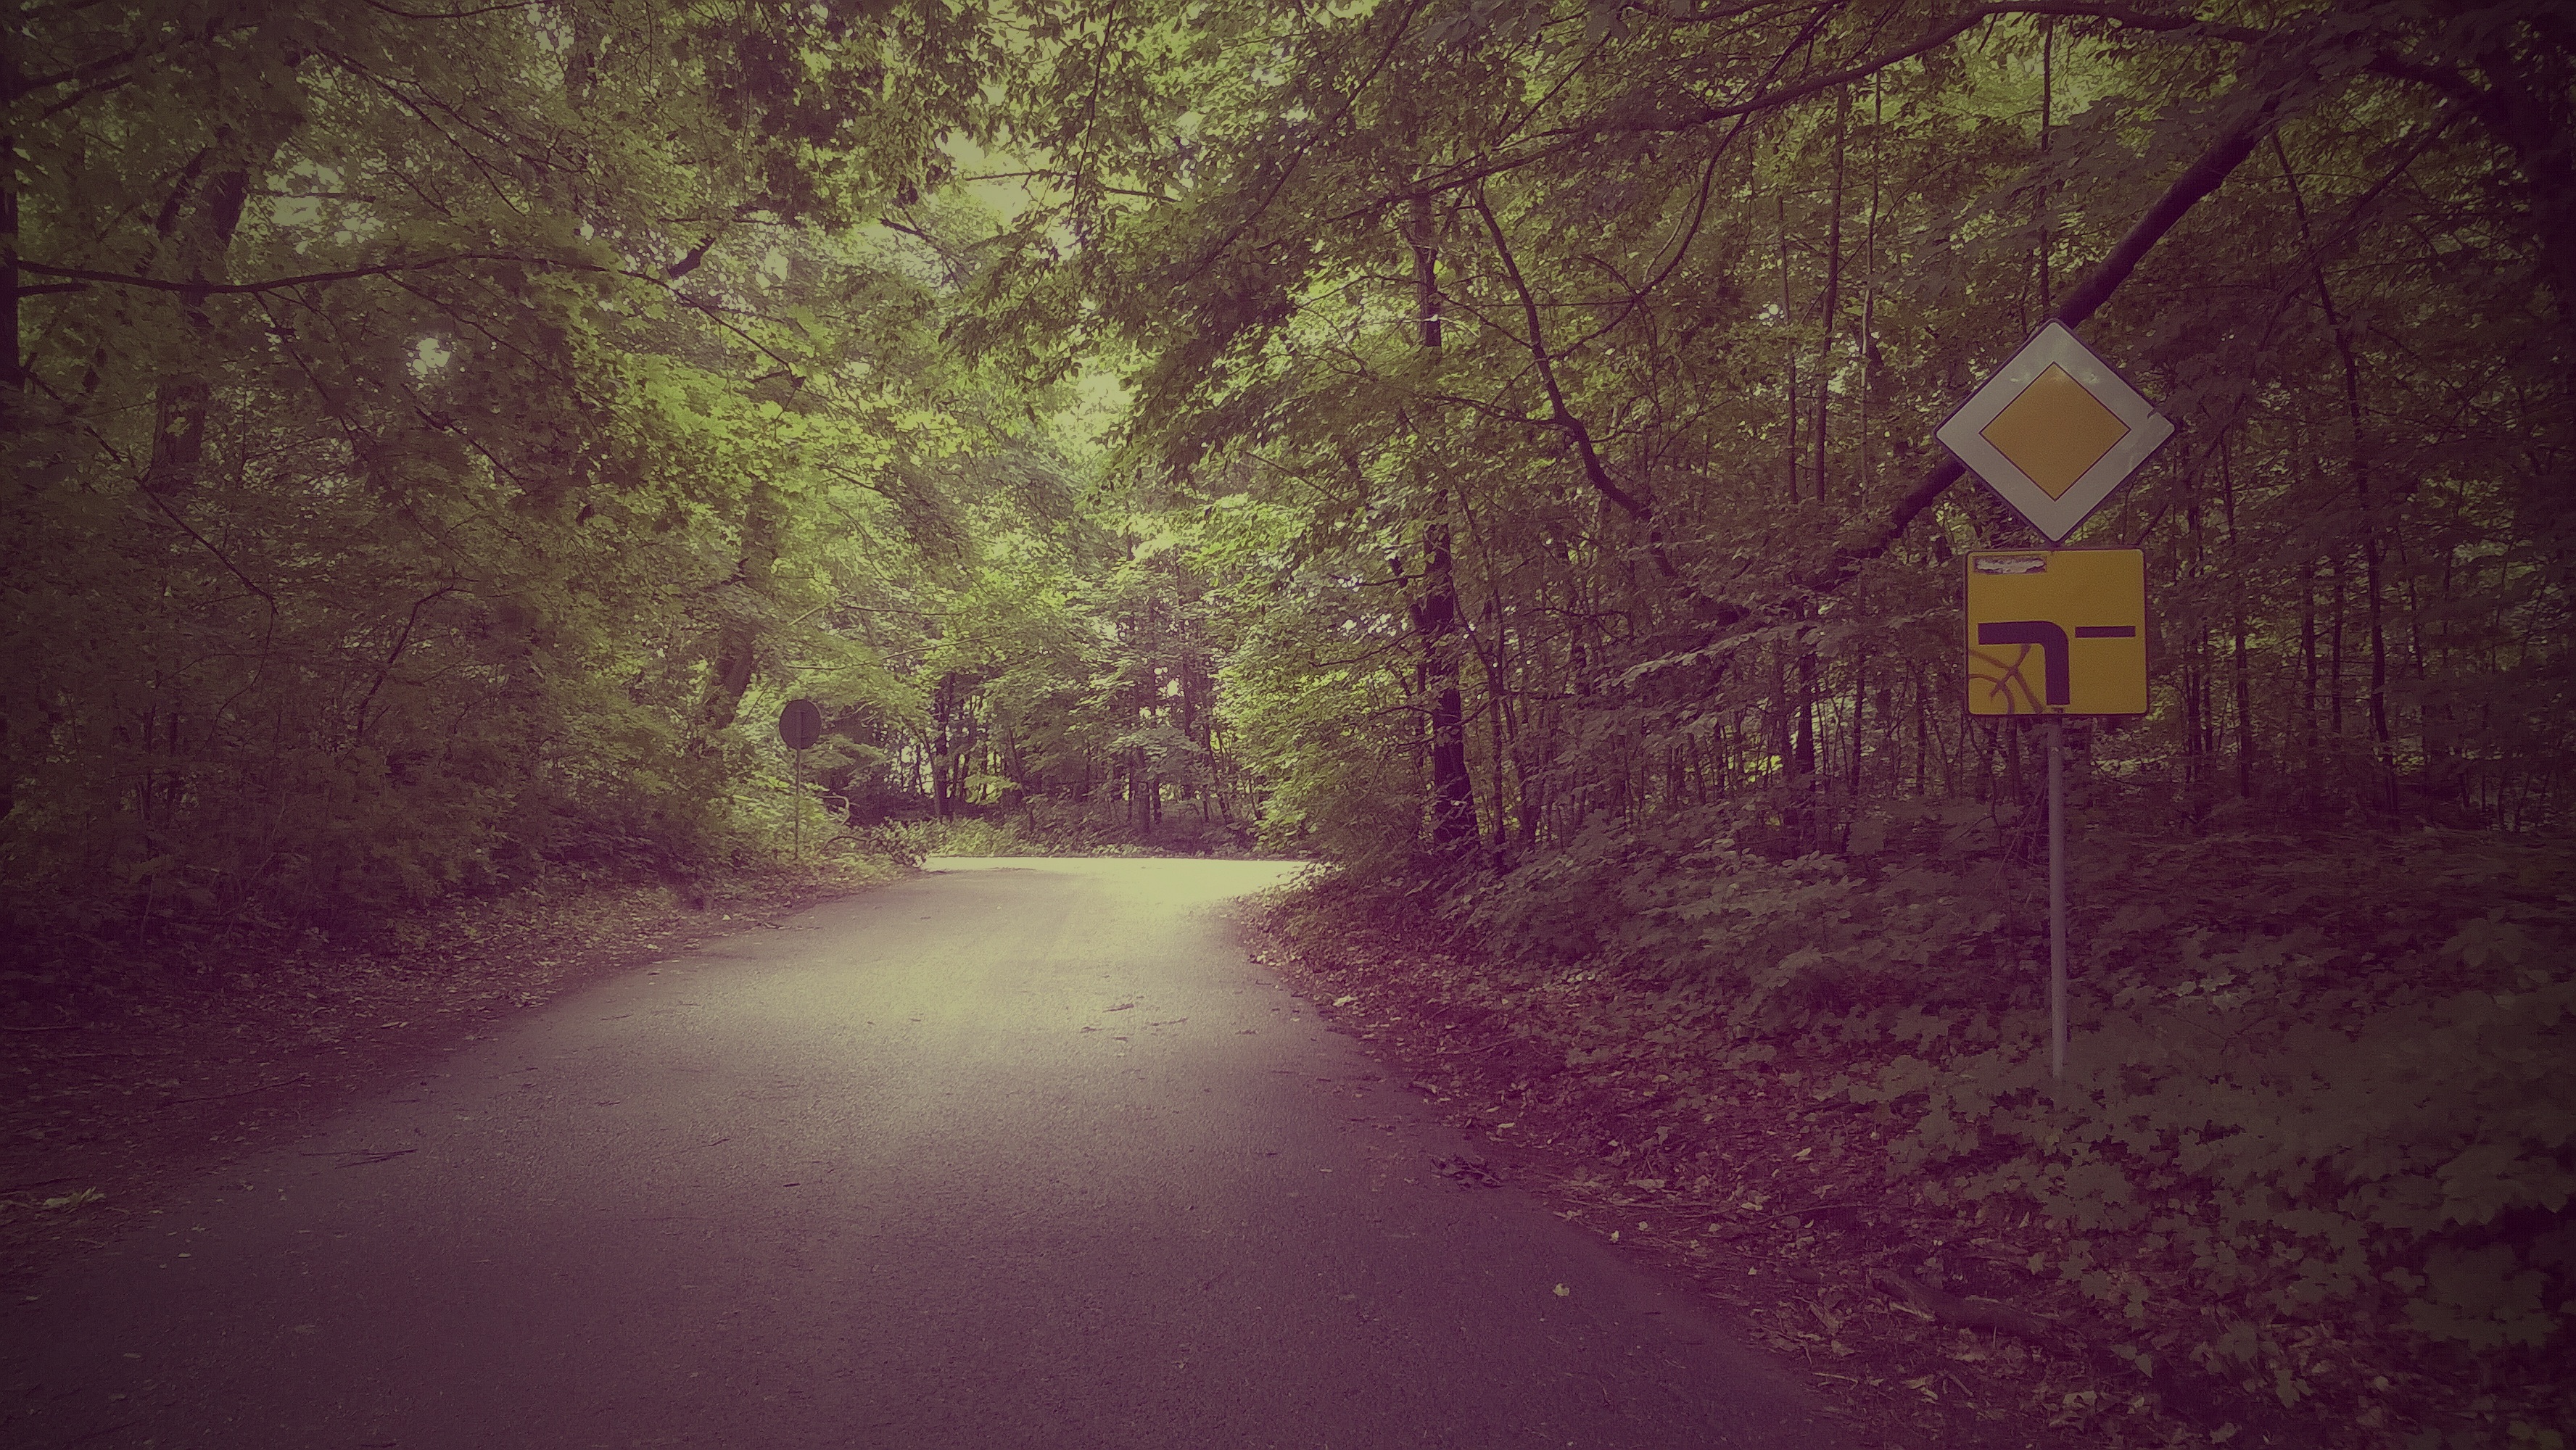
tree, forest, light, fog, mist, night, sunlight, morning, dawn, atmosphere, evening, weather, darkness, midnight, atmospheric phenomenon